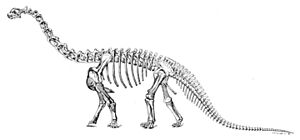
Camarasaurus / Opdagelse
Rekkonstruktion af det samem indvivid baseret på mere komplet materiale af E.S. Christman, 1921
Camarasaurus var en slægt af firbenede planteædende dinosaurer. Det var den mest almindelige store sauropod, der levede i Nordamerika. Der er blevet fundet fossiler at camasaurusser i Morrison Formation i Colorado og Utah, der stammer fra fra den sene juraepoke for mellem 155 og 145 millioner år siden.